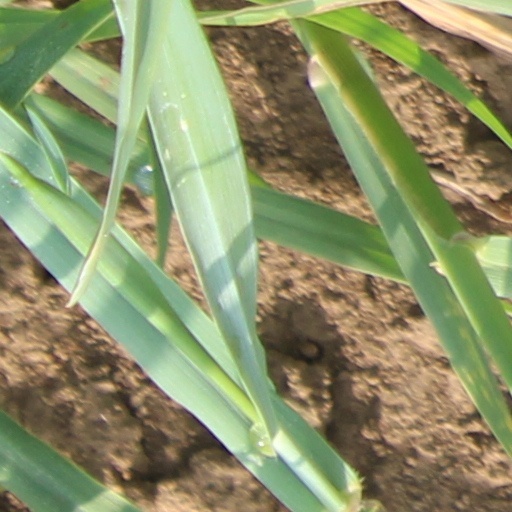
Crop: wheat